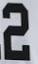
Number: 2